Calais Conference (1917)

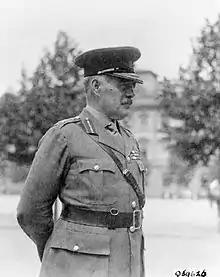
General Robertson

The next morning Lloyd George met with Haig and Robertson. He revealed to them that he had been aware of the plans and that they had already been approved by the war cabinet. Lloyd George instructed the generals to draw up a blueprint to implement the proposals by the next day. Haig and Robertson stated that the proposals would result in humiliation for the British Army and declared that they would prefer to be court martialled for disobeying orders rather than implement them. The two men threatened their resignations over the plans, an act which later caused Lloyd George to back down and allow concessions over the arrangement. Later that day Robertson confronted Nivelle over the plans. Nivelle claimed to have been surprised that Lloyd George had not consulted with the British generals before allowing the French to make their proposals.